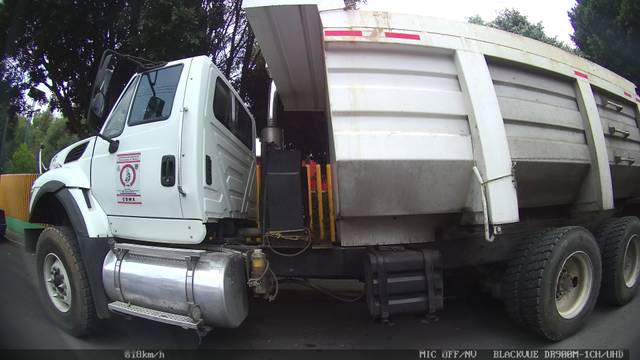
Region: Mexico
Coordinates: 19.356, -99.238